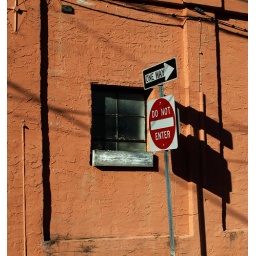
orange building in sun